Queenstown Trail

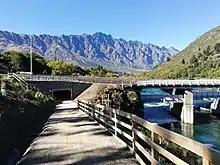
Kawarau Falls Bridge and underpass

In order to transverse sections of the trail that crossed rivers or roads these structures were built for trail users and funded by supporters: